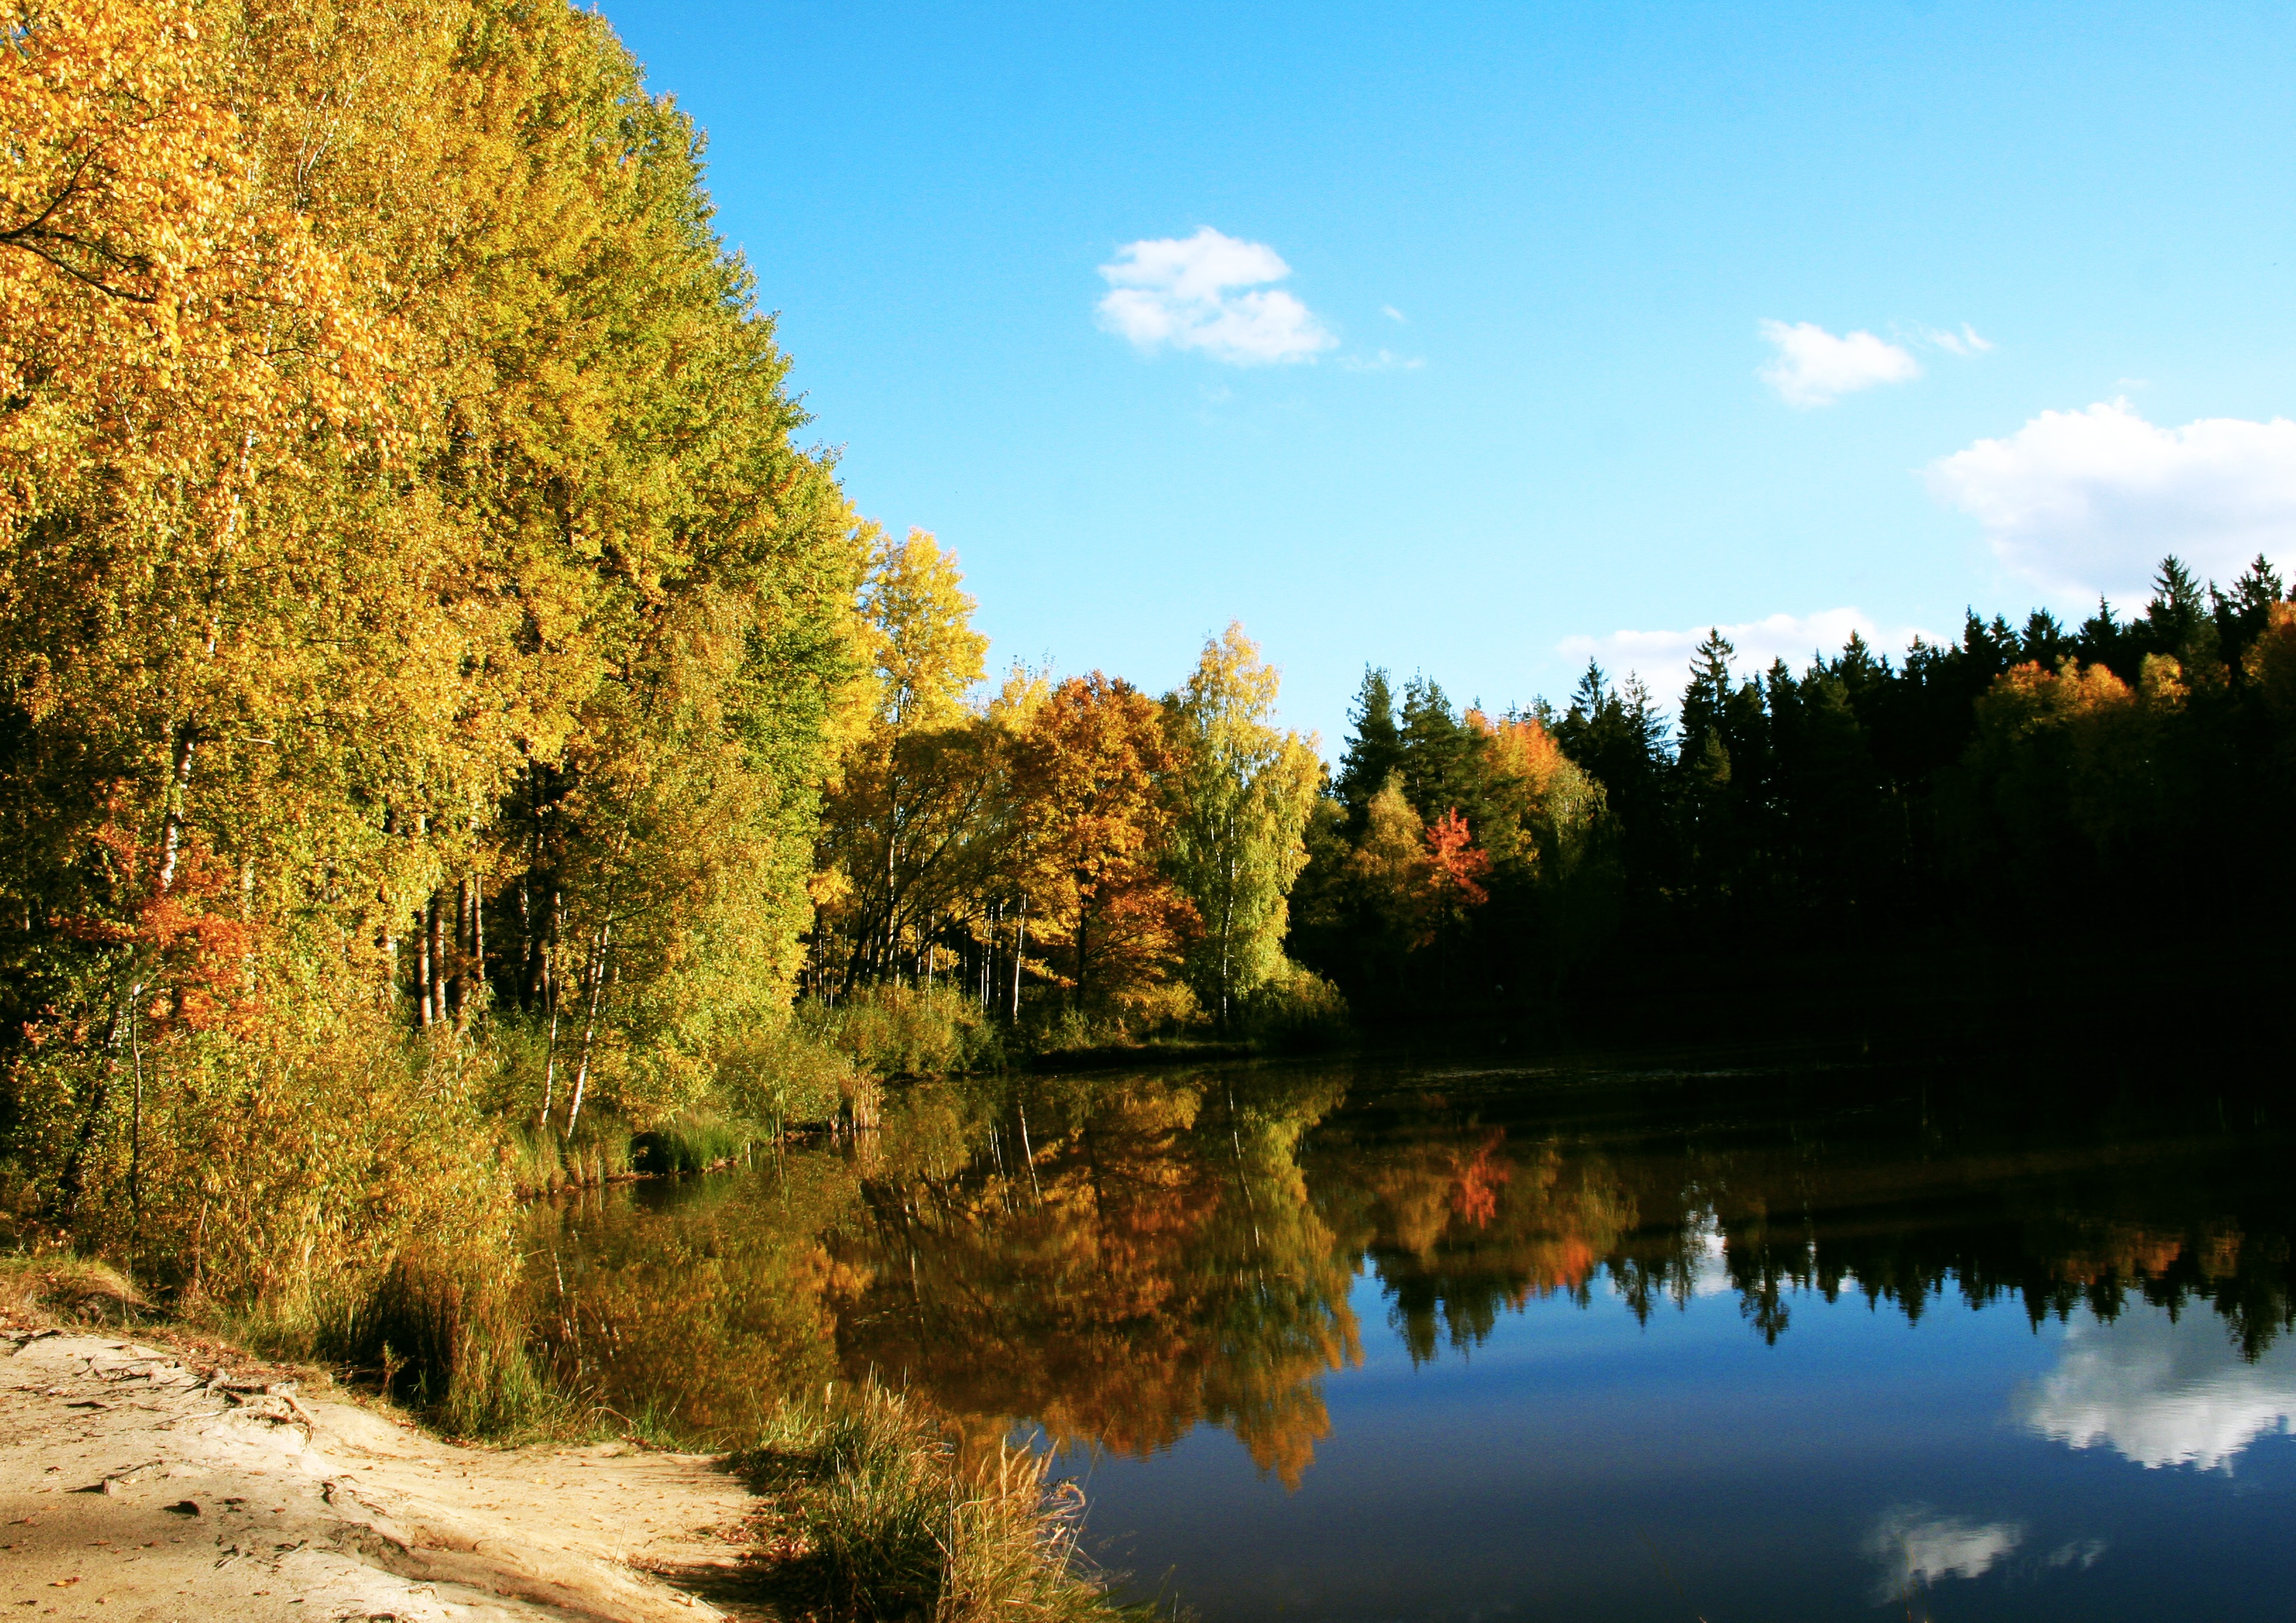
landscape, tree, water, nature, light, plant, sky, sunlight, morning, leaf, lake, river, walk, pond, reflection, autumn, peace, season, waterway, body of water, surface, trees, colors, woodland, treetops, south bohemia, woody plant